Walker Russell Jr.

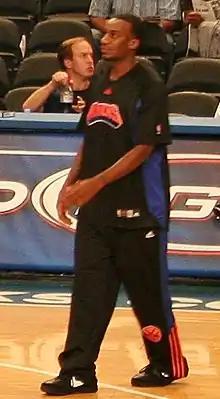
Russell in 2007.

Walker Dwayne Russell Jr. (born October 6, 1982) is an American former professional basketball point guard. A native of Pontiac, Michigan, he played college basketball for Chipola College and Jacksonville State University.